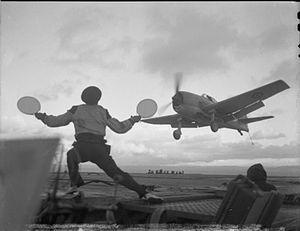
Le porte-avions d'escorte est un type de porte-avions de petite taille produit durant la Seconde Guerre mondiale. Conçus dans l'urgence pour assurer la protection des convois et pour suppléer le manque de porte-avions d'escadre en assurant une partie de leurs missions d'entraînement et de transport, ces navires assurèrent des missions offensives de plus en plus nombreuses, notamment la conduite de raids contre des objectifs terrestres et les missions d'appui au sol lors des opérations amphibies.